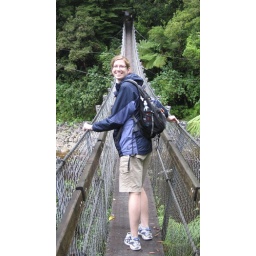
Lauren on a swing bridge in a beautiful rain forest park